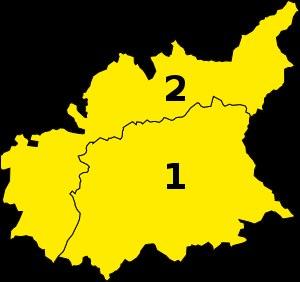
Les élections législatives françaises de 2017 se tiennent les 11 et 18 juin 2017.